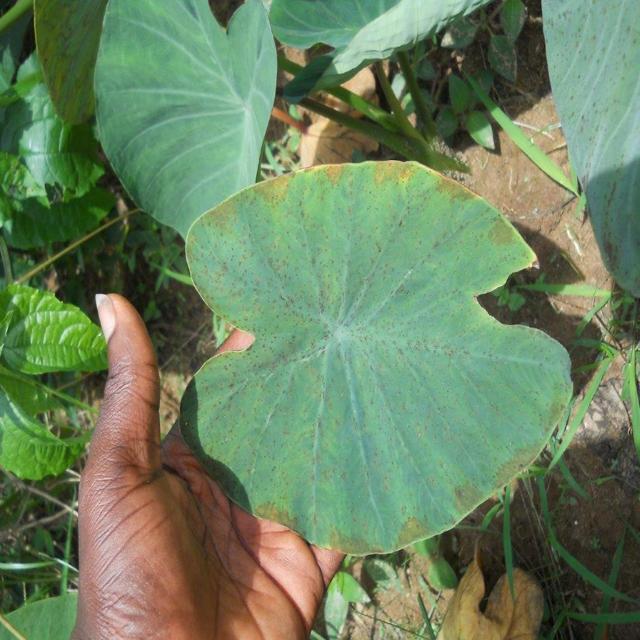
Label: Early_Blight